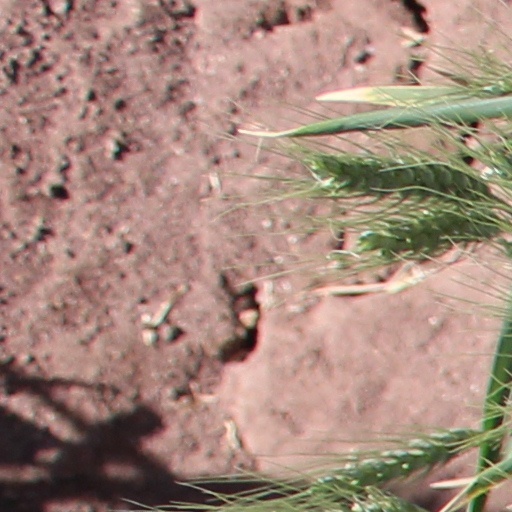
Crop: wheat